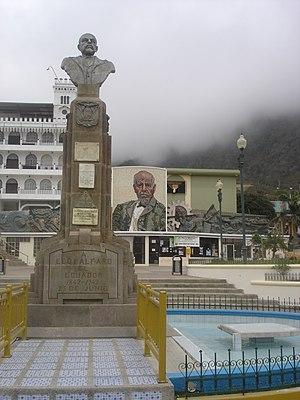
Buste et portrait monumental du Président Eloy Alfaro à Montecristi, Équateur